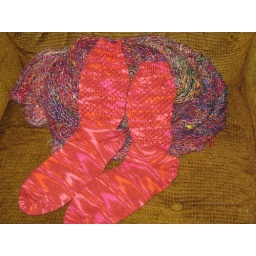
okay, there's orange and pink in them, too. They match a sweater I made!